Ortho ester

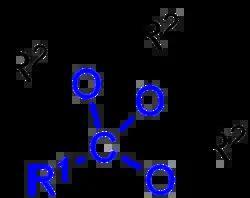
The general formula of orthoesters.

In organic chemistry, an ortho ester is a functional group containing three alkoxy groups attached to one carbon atom, i.e. with the general formula . Orthoesters may be considered as products of exhaustive alkylation of unstable orthocarboxylic acids and it is from these that the name 'ortho ester' is derived. An example is ethyl orthoacetate, , more correctly known as 1,1,1-triethoxyethane.